Jawan of Vellimala

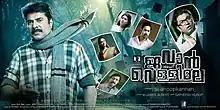
Theatrical release poster

Jawan of Vellimala is a 2012 Malayalam film written by James Albert and directed by debutant Anoop Kannan. It stars Mammootty, Sreenivasan, Mamta Mohandas, and Asif Ali.